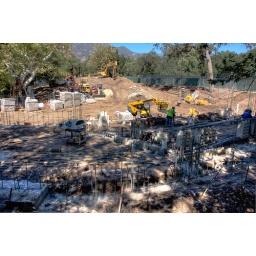
Man in green is standing center stage.